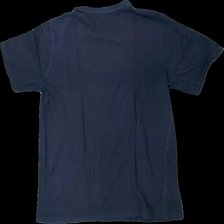
View: back
Type: T-shirt
Category: Men
Brand: Not in the list
Brand text on label: basic wear
Colors: Blue
Material: 100% bomull
Cut: C-collar
Size: L
Season: All
Damage: blekt tyg
Damage location: middle center
Damage 2: blekt tyg
Damage 2 location: middle center
Damage 3: blekt tyg
Damage 3 location: top center
Price range: <50
Recommended usage: Export
Description: t-shirt
Comment: väldigt urtvättad